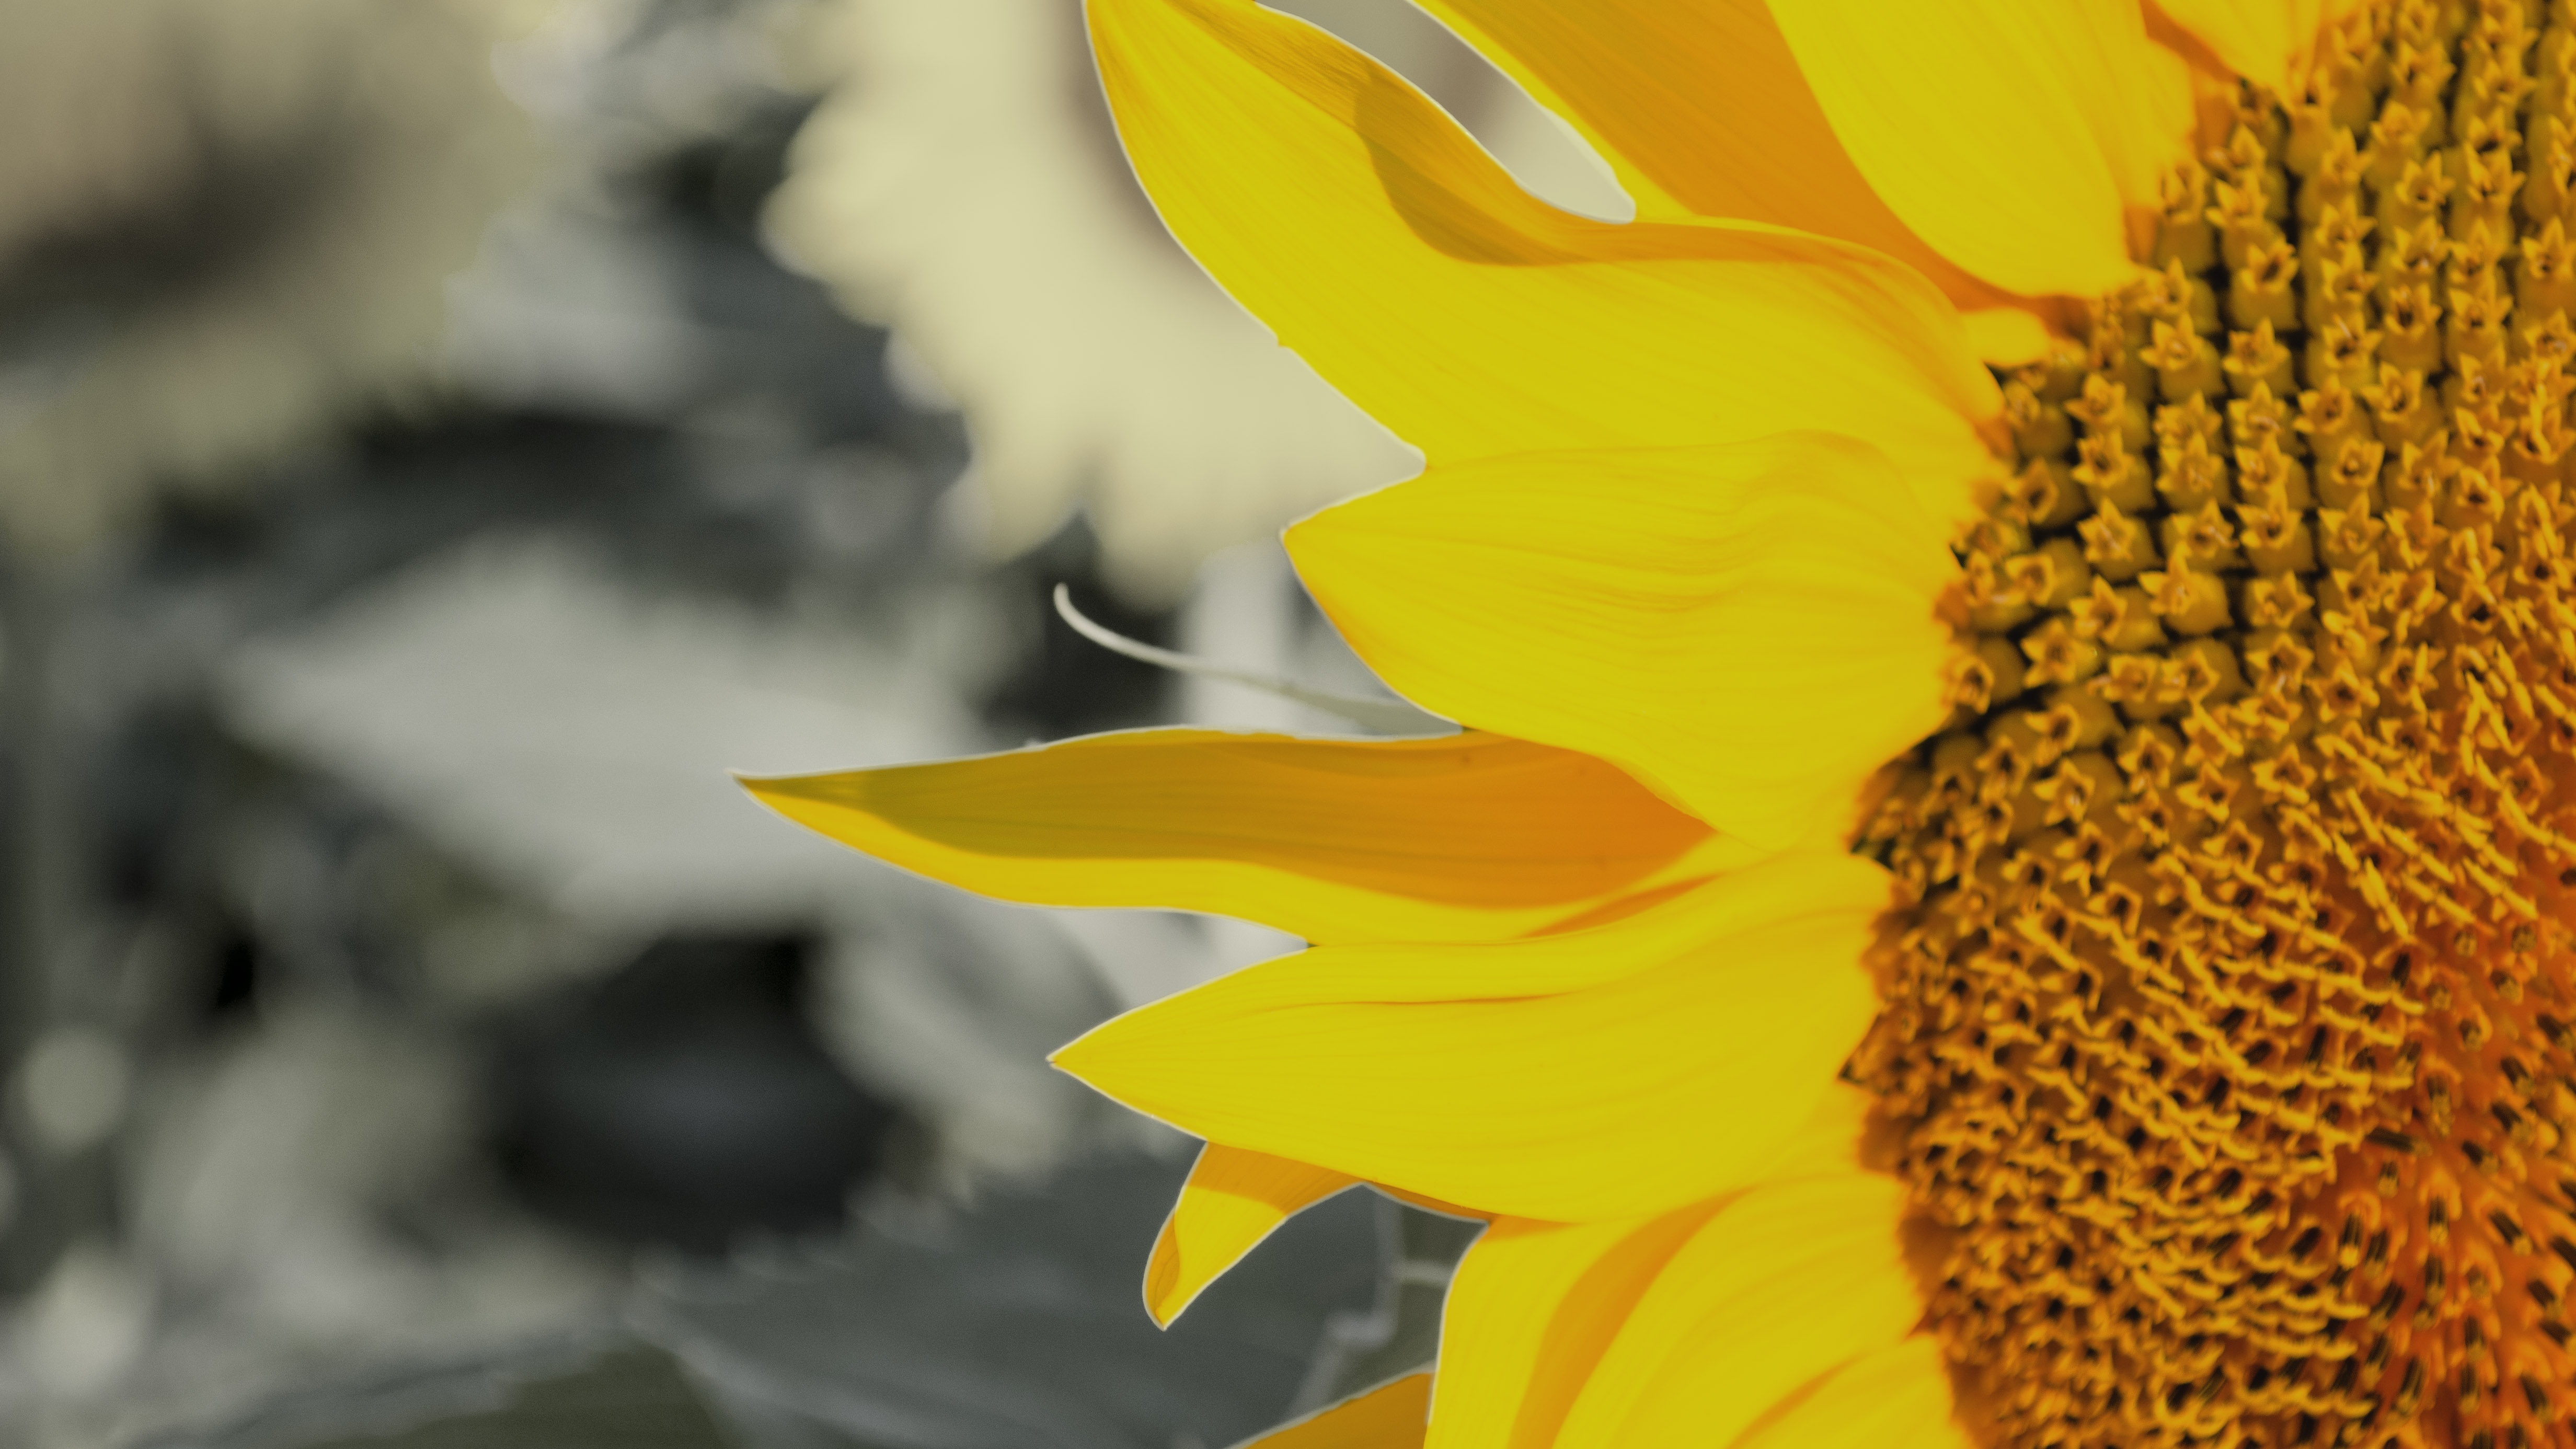
plant, photography, sunlight, leaf, flower, petal, summer, autumn, botany, yellow, flora, sunflower, plants, close up, macro photography, flowering plant, daisy family, sunflower seed, plant stem, land plant